Loyola University Chicago Quinlan School of Business

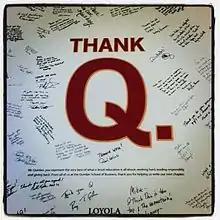
Thank Q Card

On June 2, 2012, Loyola University Chicago announced that alumnus Michael R. Quinlan had given its business school a gift of $40 million. In honor of this gift, Loyola's business school was renamed the Michael R. Quinlan School of Business. Michael R. Quinlan, double alumnus of Loyola University Chicago and former CEO of McDonald's Corporation, also serves as chairman of Loyola's Board of Trustees. The gift is to support the school and will go into building Loyola's business school endowment. A new facility for the business school is in the planning stages.